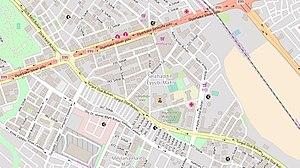
L’attentat du 4 novembre 2016 à Diyarbakır est une attaque terroriste au véhicule piégé revendiquée à la fois par l'État islamique, qui revendique du reste pour la première fois un attentat en Turquie, et les Faucons de la liberté du Kurdistan, et attribuée au Parti des travailleurs du Kurdistan par le gouverneur de Diyarbakır.